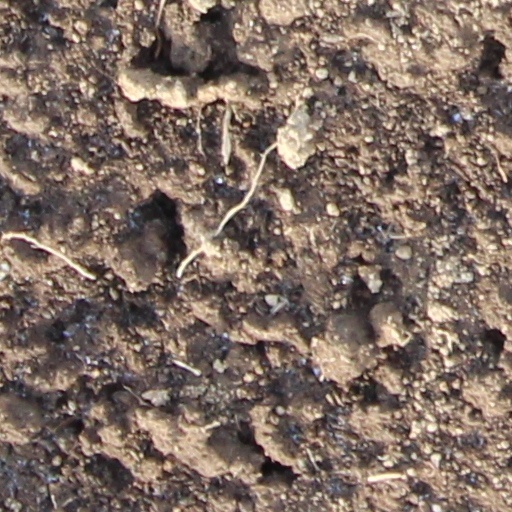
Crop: wheat